Croquet

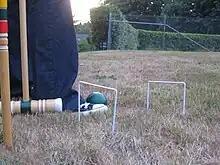
Backyard croquet being played in rough grass with inexpensive equipment, Pacific Northwest, August 2009

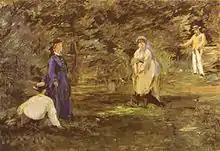
"The Croquet Game", Édouard Manet, 1873

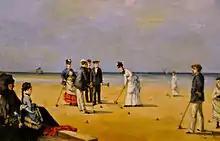
Louise Abbéma, "A Game of Croquet" (Trouville, 1872), private collection

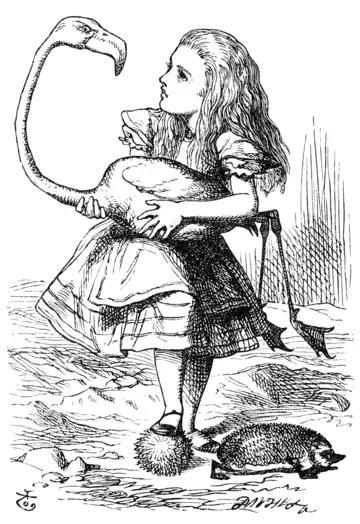
Alice trying to play croquet with a flamingo in "Alice's Adventures in Wonderland" (1865)

Croquet is popularly believed to be viciously competitive. That may derive from the fact that (unlike in golf) players will often attempt to move their opponents' balls to unfavourable positions. However, purely negative play is rarely a winning strategy; successful players (in all versions other than golf croquet) will use all four balls to set up a break for themselves, rather than simply making the game as difficult as possible for their opponents.